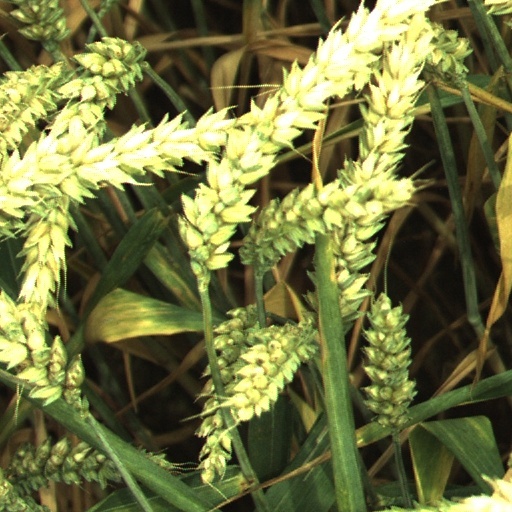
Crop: wheat